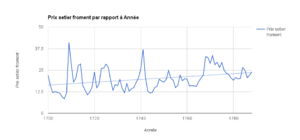
Courbe représentant l'évolution du prix du setier de froment au XVIIIe siècle de 1700 à 1788 dans la ville de Paris année par année.